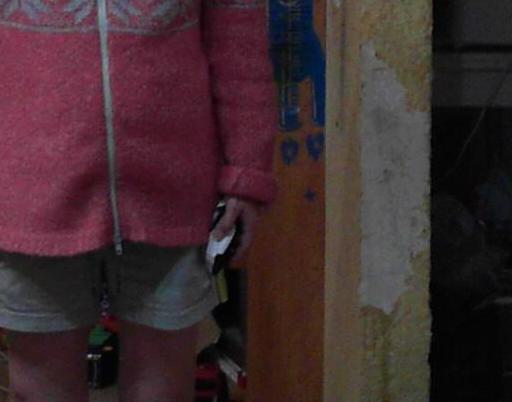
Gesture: no_gesture